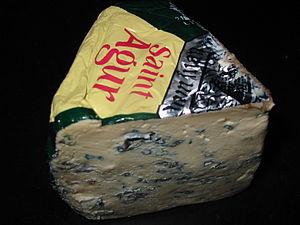
Saint Agur est une marque commerciale — nommée avec un saint fictif — désignant un fromage industriel à pâte persillée appartenant au groupe Savencia Fromage & Dairy. Il est fabriqué depuis 1988 par la Compagnie Fromagère de la Vallée de l'Ance à Beauzac dans le département de la Haute-Loire en France. En 2003, 2009 et 2016, cette marque a été accompagnée de la marque collective de certification saveur de l'année.